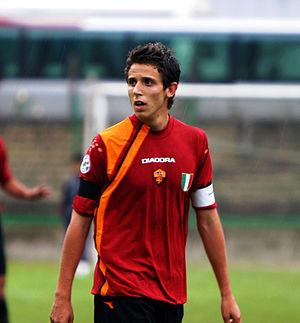
Leandro Greco est un footballeur italien jouant au poste de milieu de terrain au Hellas Vérone.